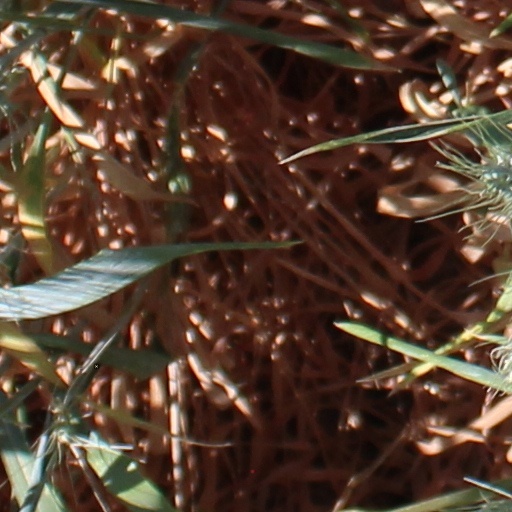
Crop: wheat